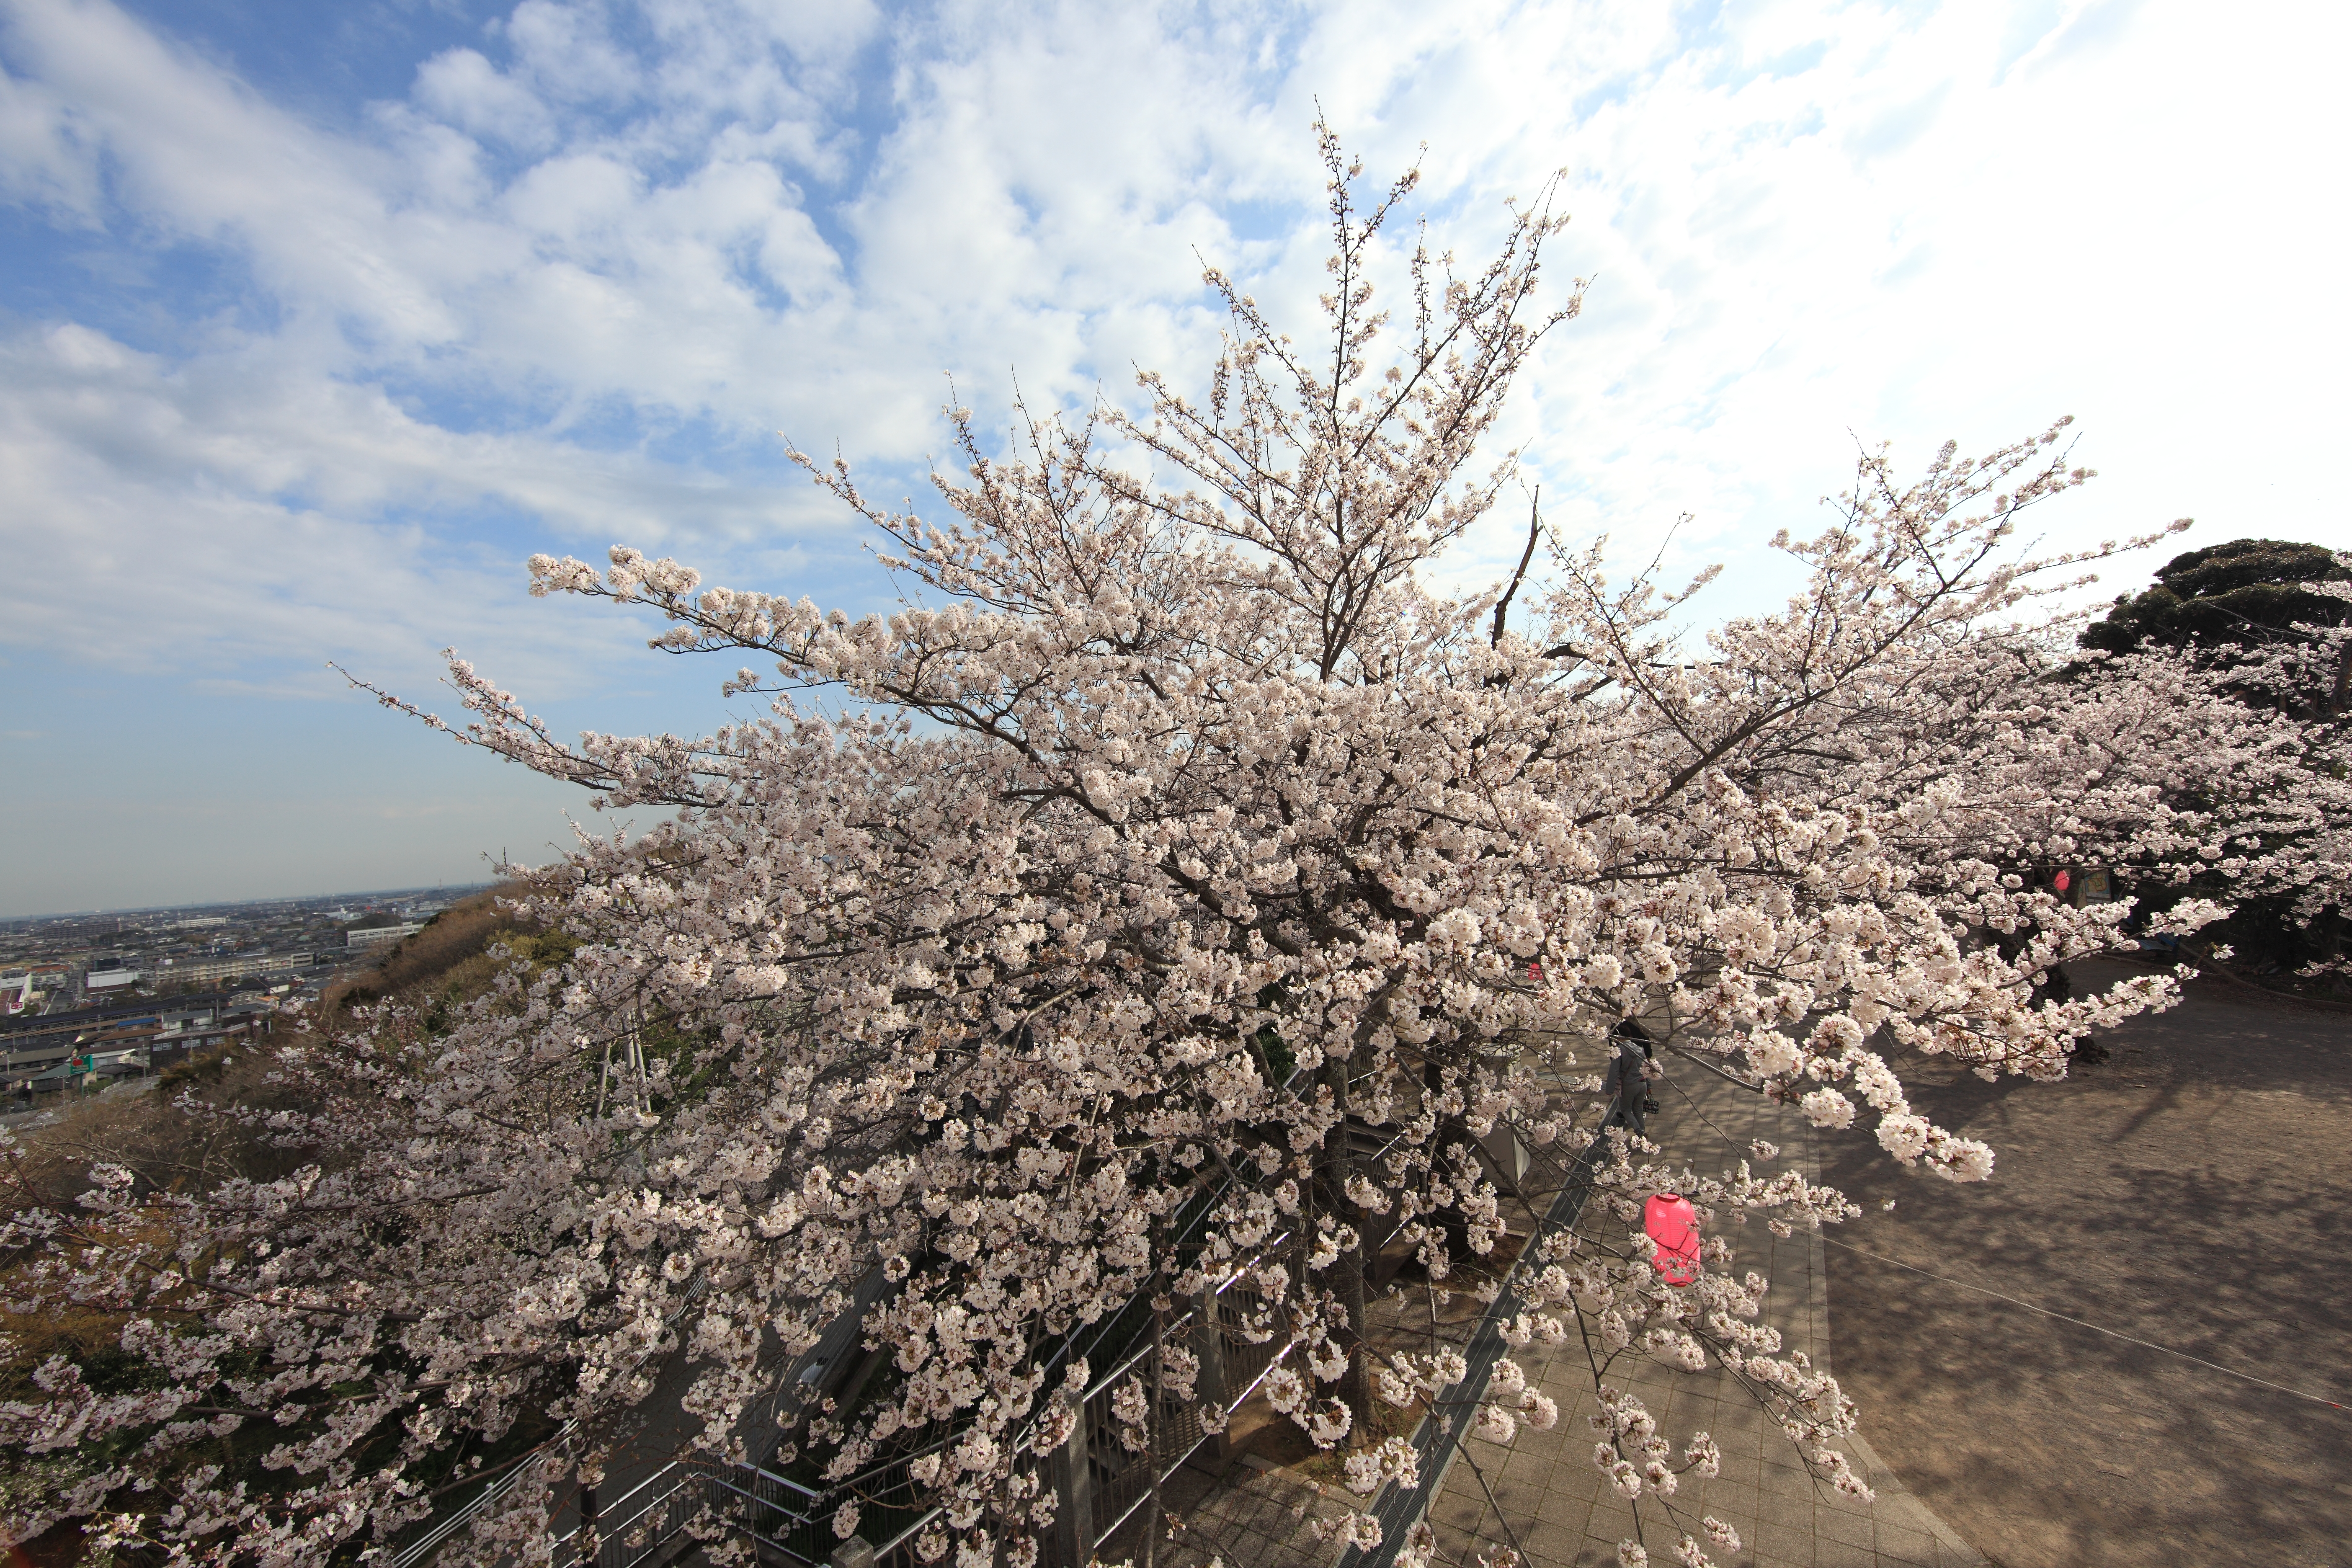
tree, branch, blossom, plant, flower, food, high, produce, park, flora, cherry blossom, 5d, sakura, hires, markii, cherry, hi, res, resolution, chiba, kisarazu, ohdayamakouen